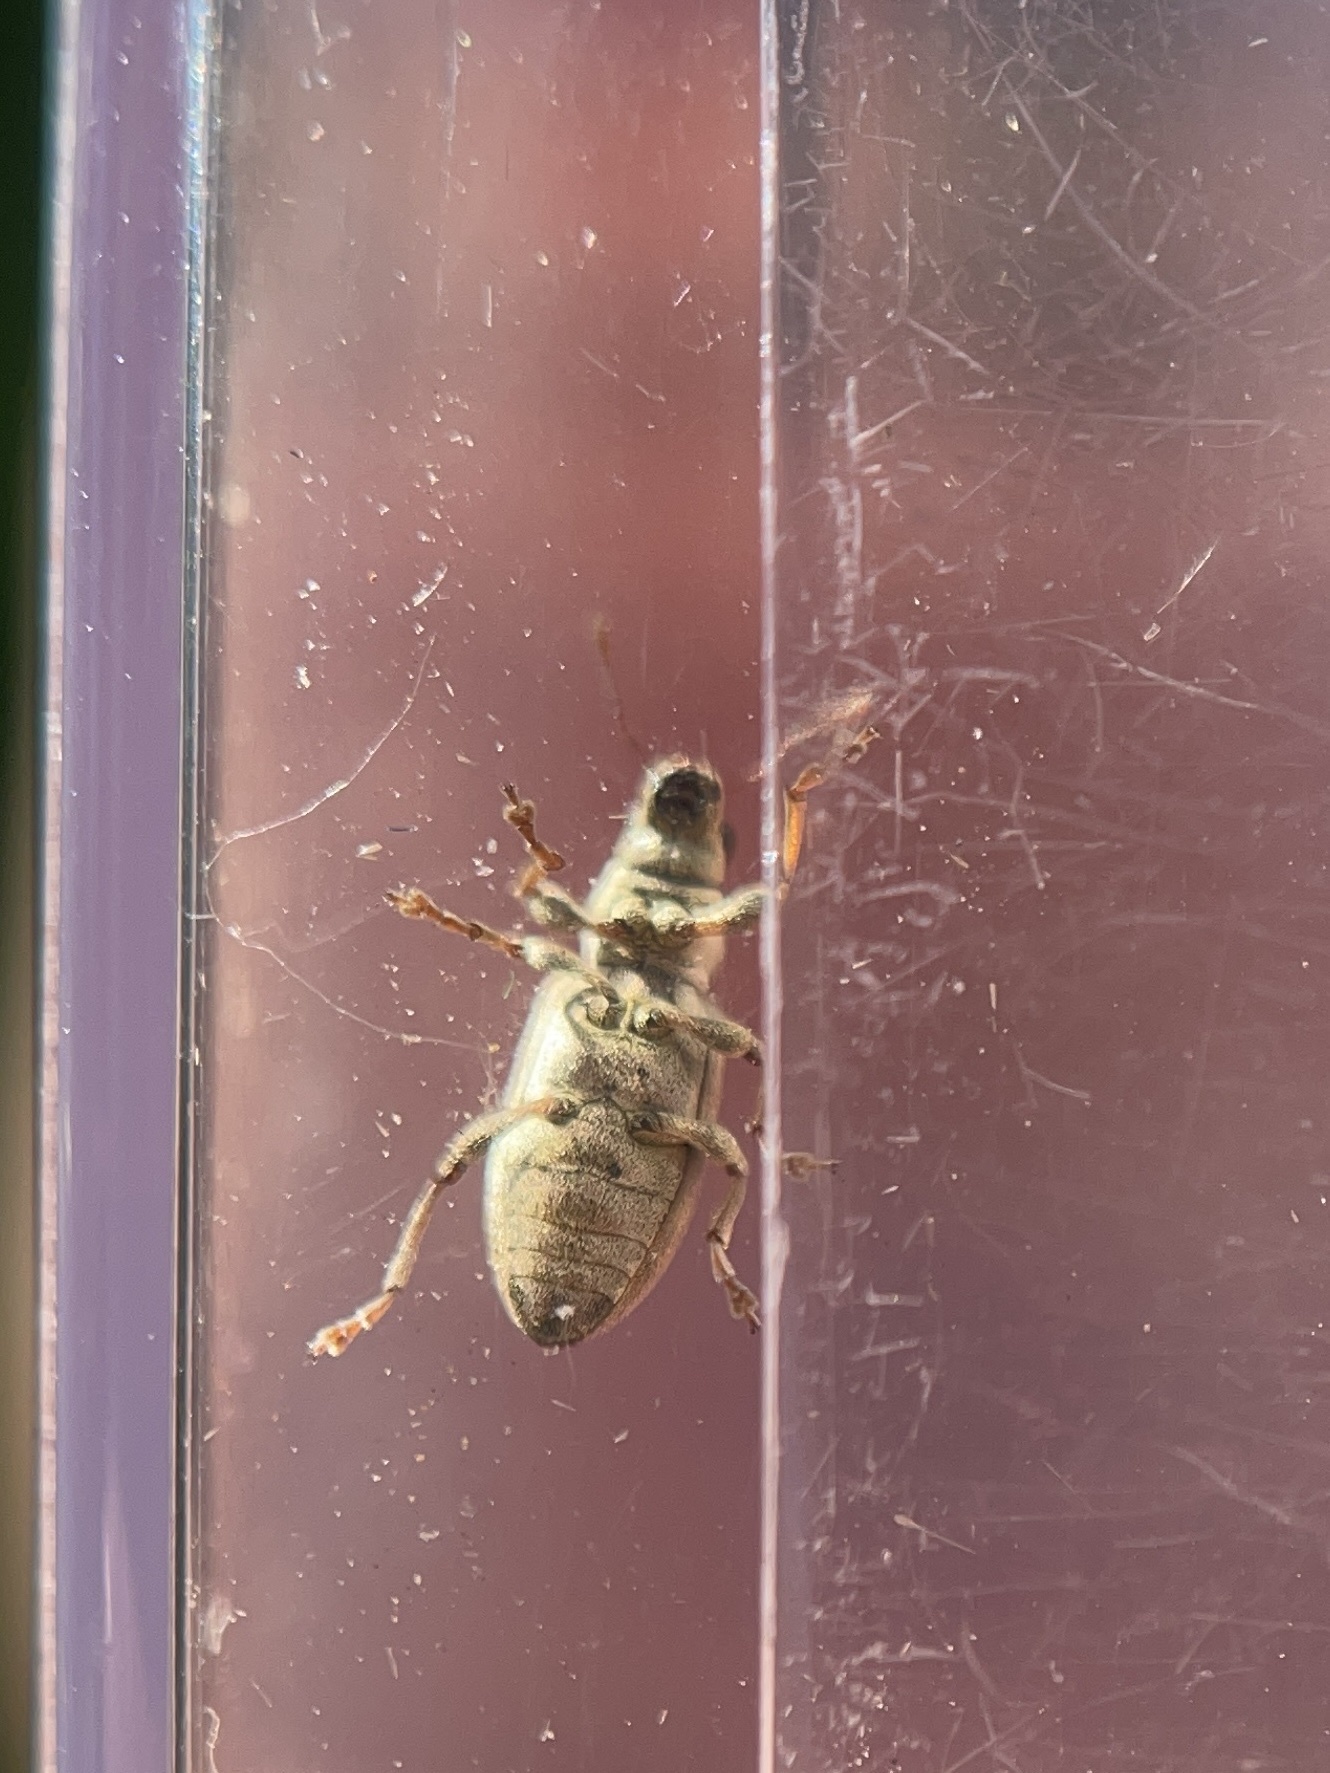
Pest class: pea_leaf_weevil